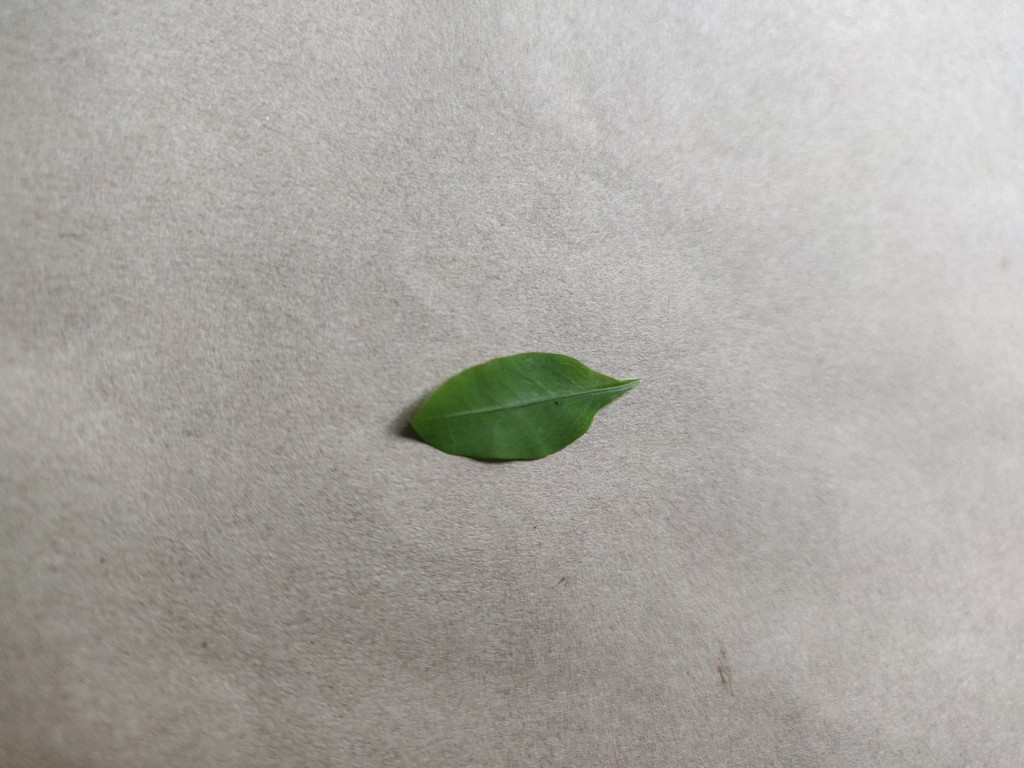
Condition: Healthy
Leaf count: single
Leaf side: front